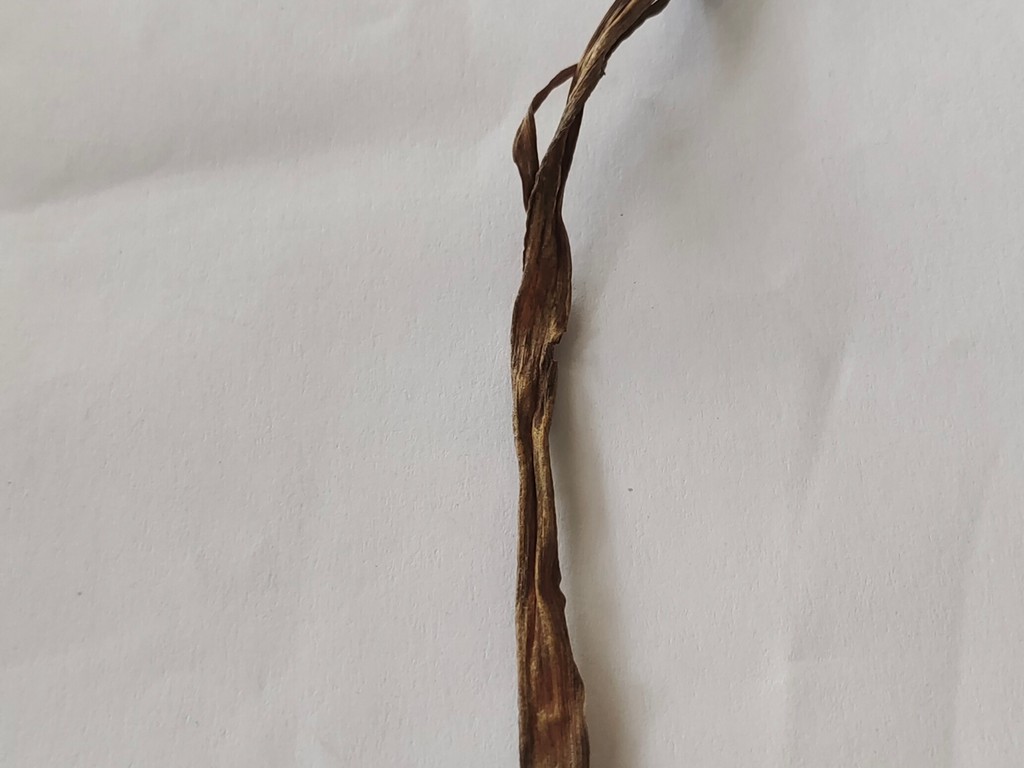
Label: Dried